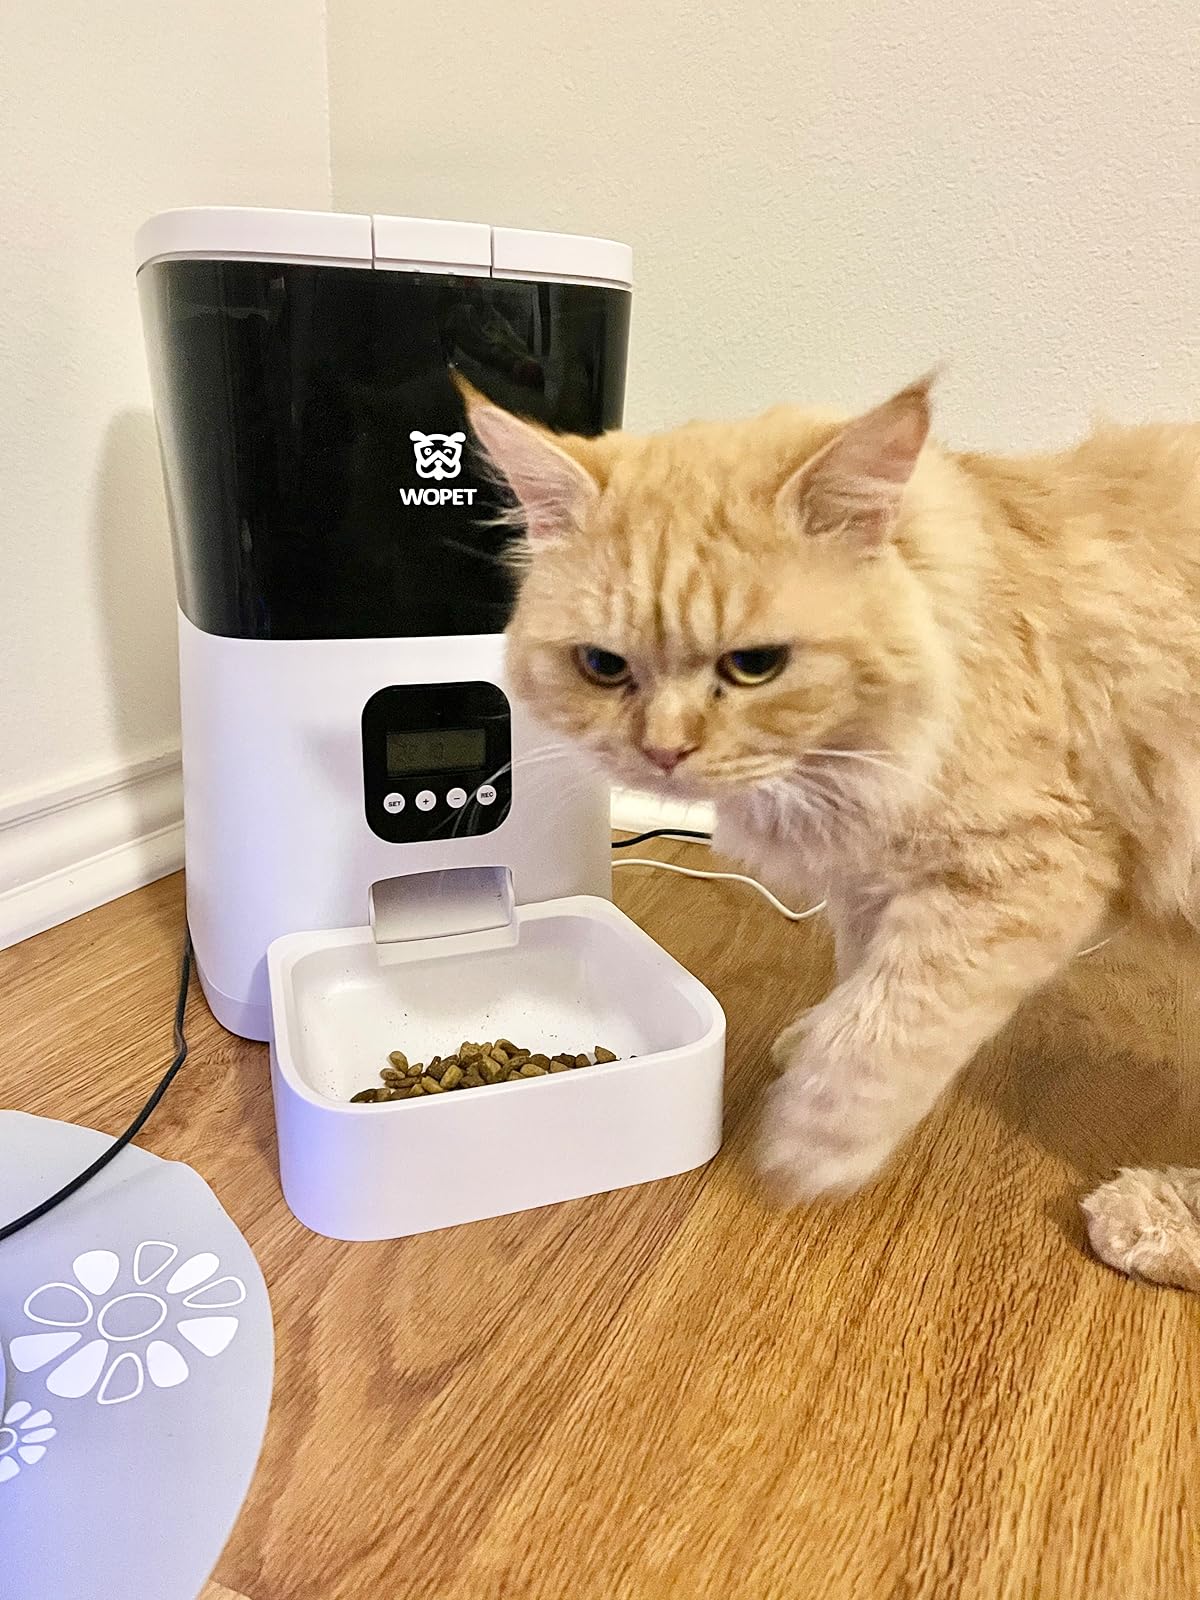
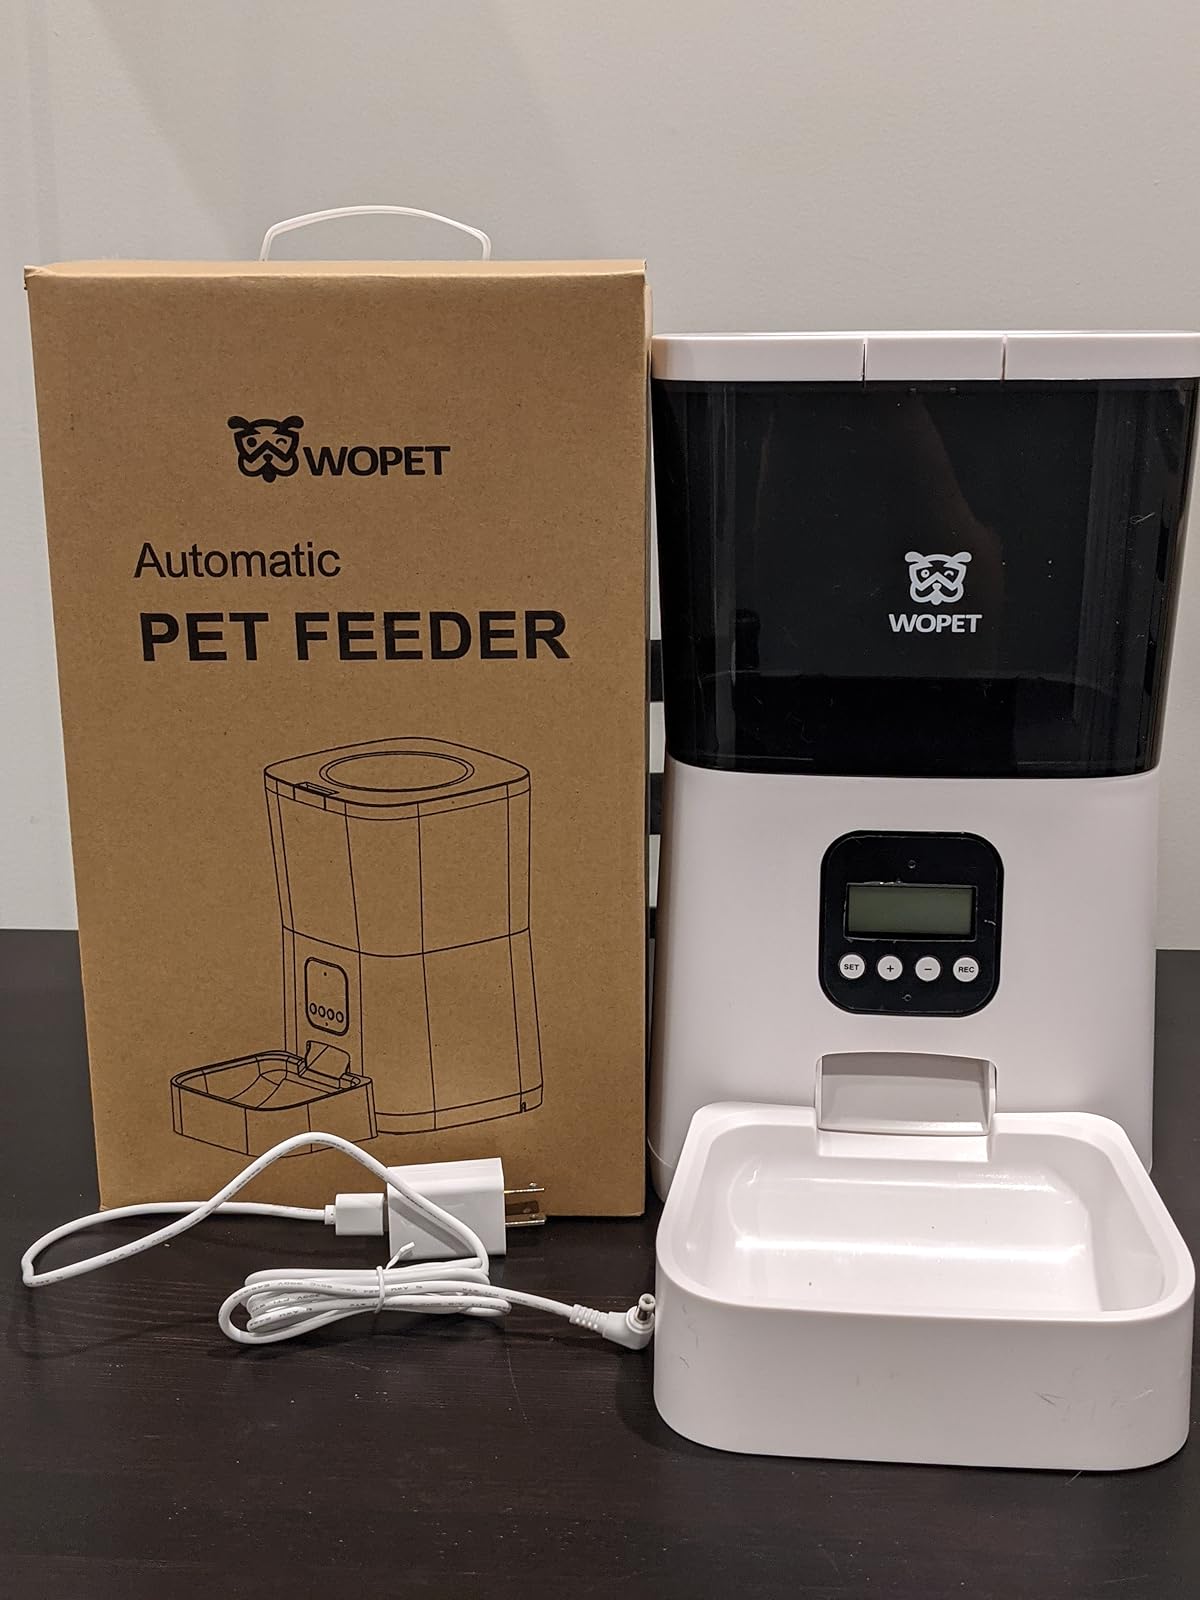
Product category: items_feeder
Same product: yes